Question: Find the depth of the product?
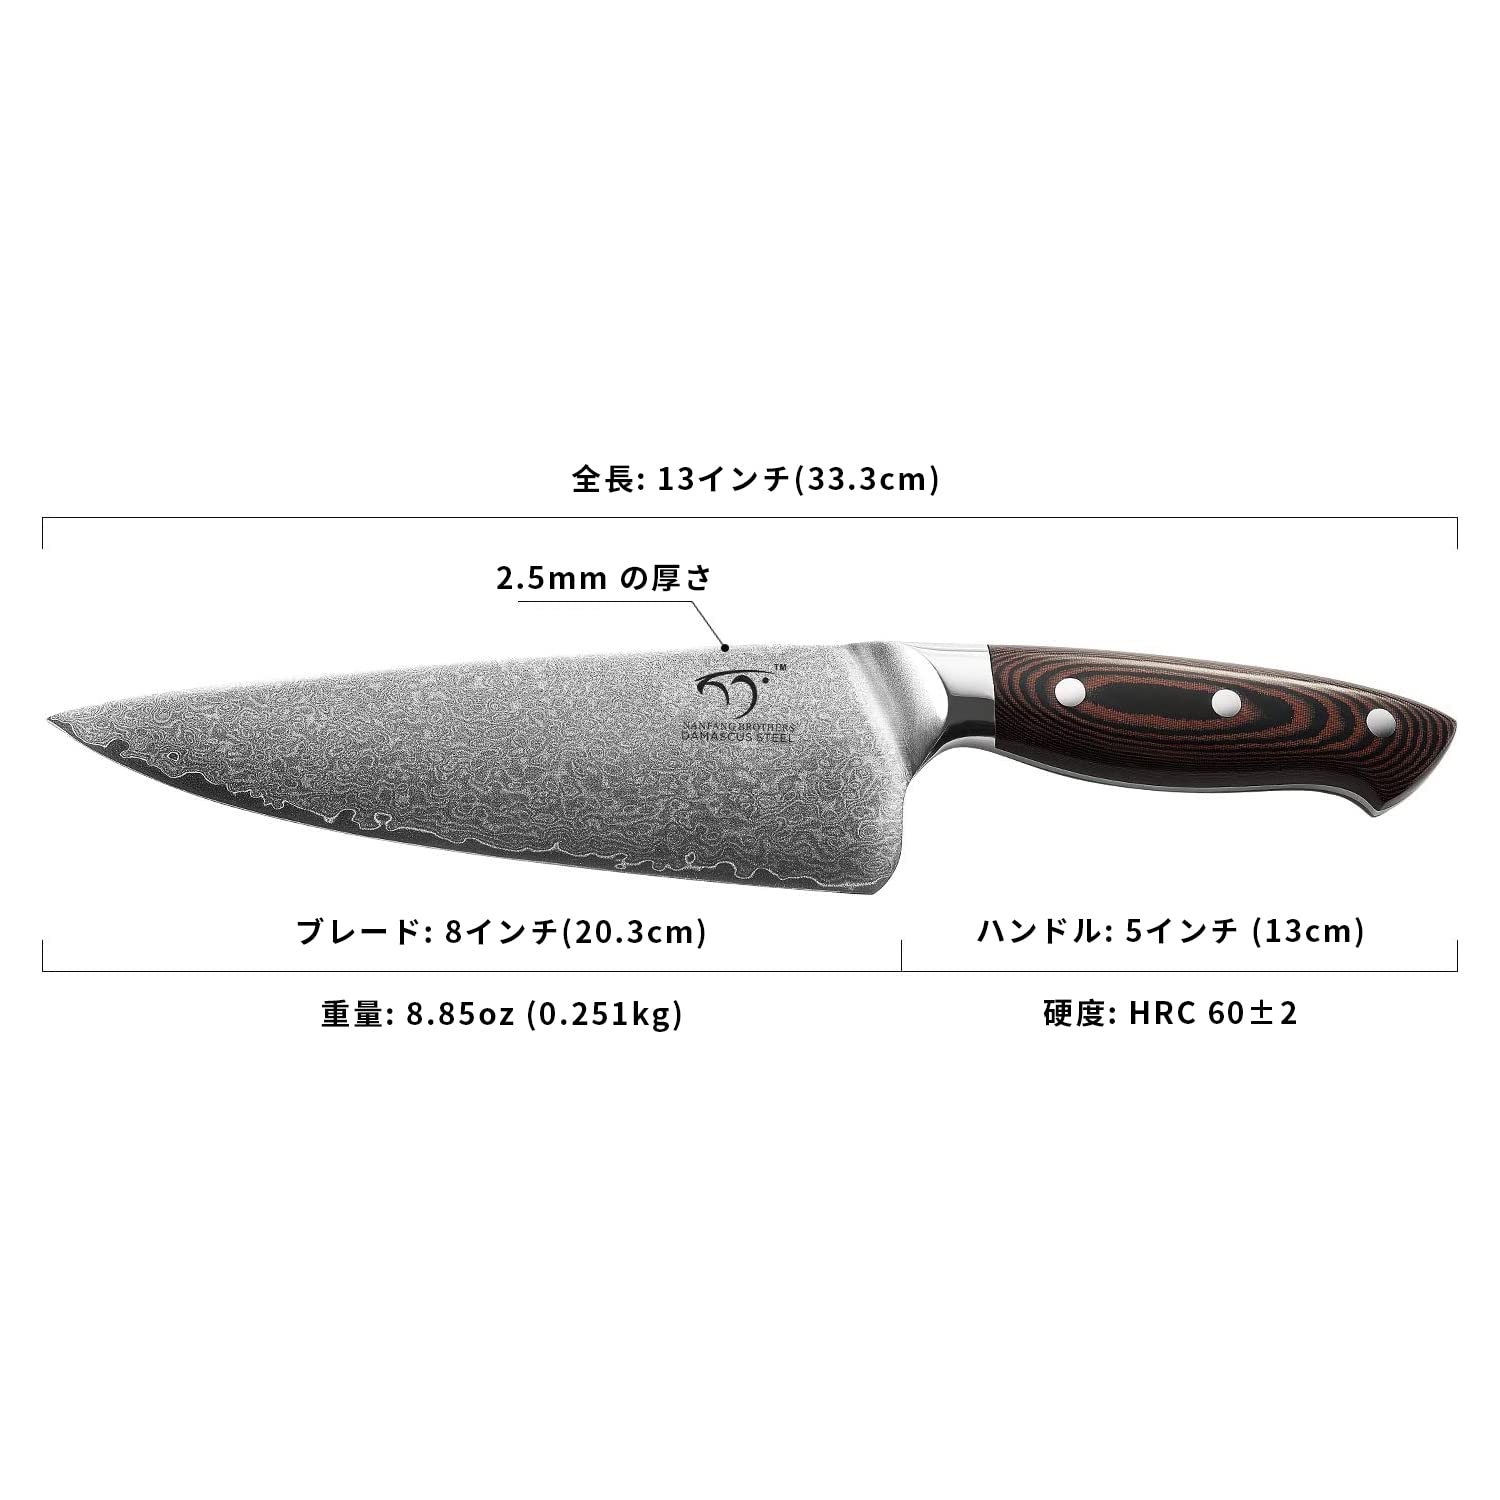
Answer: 33.3 centimetre